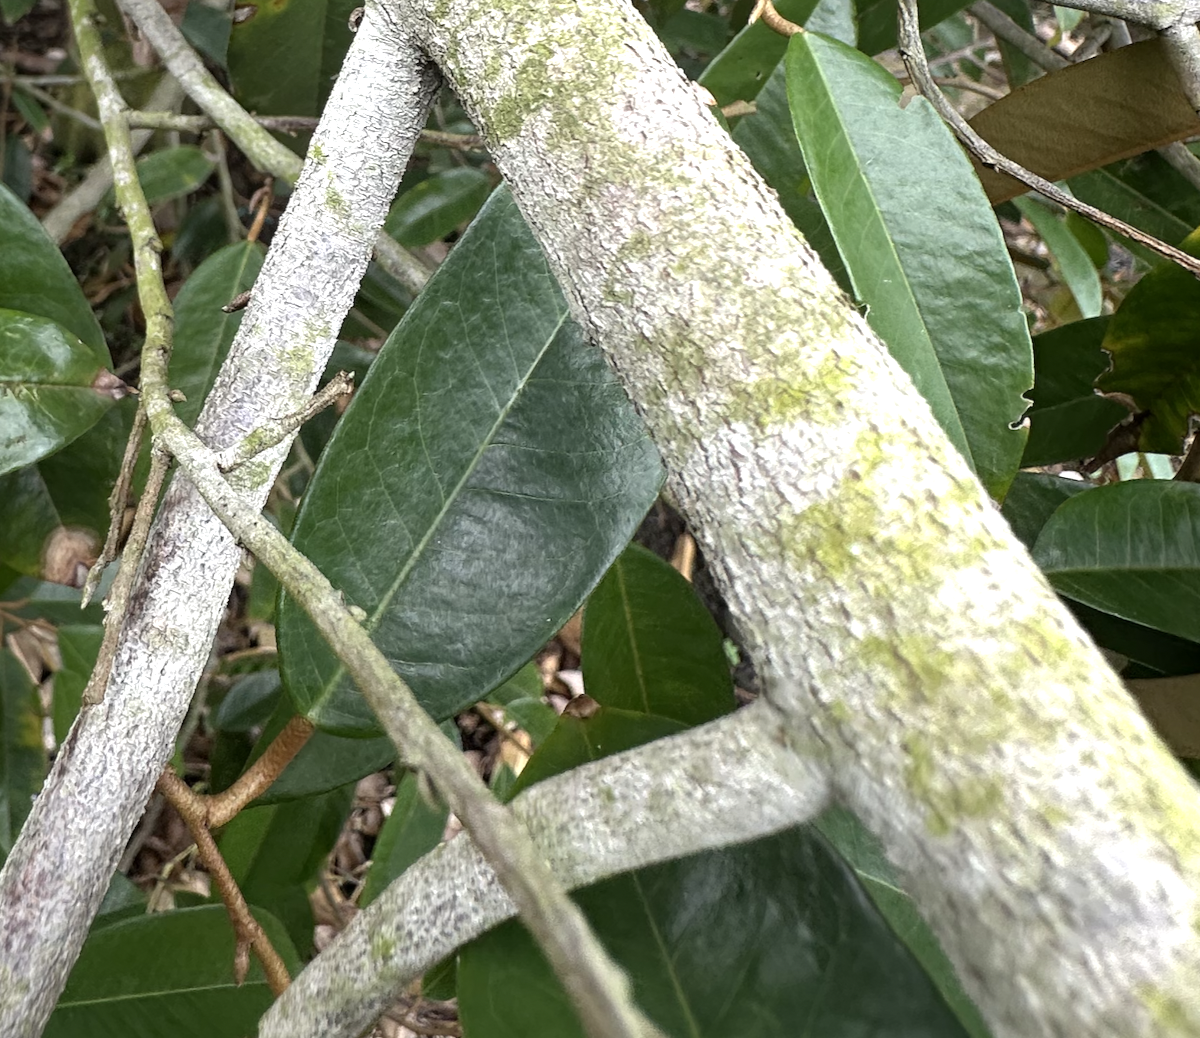
Label: pink_disease